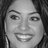
Emotion: happy